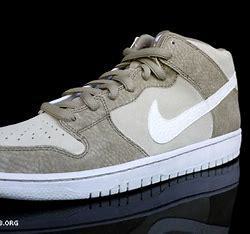
Brand: Nike
Model: Dunk Mid Pro SB